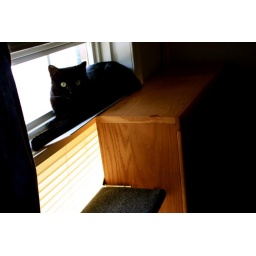
cat in window